Philadelphia transit strike of 1944

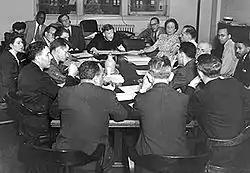
A Fair Employment Practices Commission (FEPC) press conference. During World War II FEPC held numerous hearings on discrimination of black workers in war related industries.

The FEPC made a series of unsuccessful attempts to convince the PTC management and the union leadership to change their stance and to allow promotions of black employees to non-menial jobs. The PTC eventually conceded that it would be willing to go along with the government's request and "employ Negroes, provided they are acceptable to fellow-workers", but the PRTEU leadership, particularly Frank Carney, staunchly resisted. On November 17, 1943, the FEPC issued a directive requiring that PTC end its discriminatory employment practices and allow blacks to hold non-menial jobs. The directive also required the PTC to review all job applications from June 1941 and redress earlier employment abuses based on racial discrimination. The union immediately protested and requested a public hearing, which took place on December 8, 1943. At the hearing the union tried to make the argument that hiring blacks who had applied for the non-menial positions since June 1941 but were denied would adversely affect the seniority rights of the presently employed white workers. Malcolm Ross rejected that argument, pointing out that the seniority rights only begin when an employee is actually hired for a particular job. On December 29, 1943, FEPC issued a second directive, reinforcing the first one.